Down and Derby

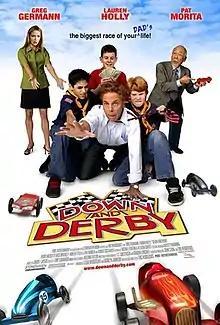
Poster

Down and Derby (released as Racing Ace outside of North America) is a 2005 American comedy film written and directed by Eric Hendershot and starring Greg Germann, Lauren Holly, Adam Hicks, and Pat Morita. The movie was filmed outside St. George, Utah.